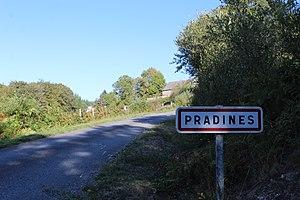
Entrée du village
Pradines est une commune française située dans le département de la Corrèze en région Nouvelle-Aquitaine.